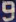
Number: 9